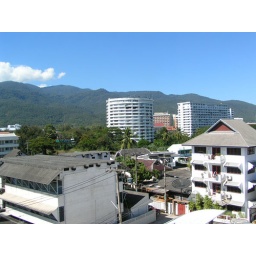
This is the 3rd apartment I've lived in in Chiang Mai. The balcony view is of Doi Suthep, the mountain nearby.